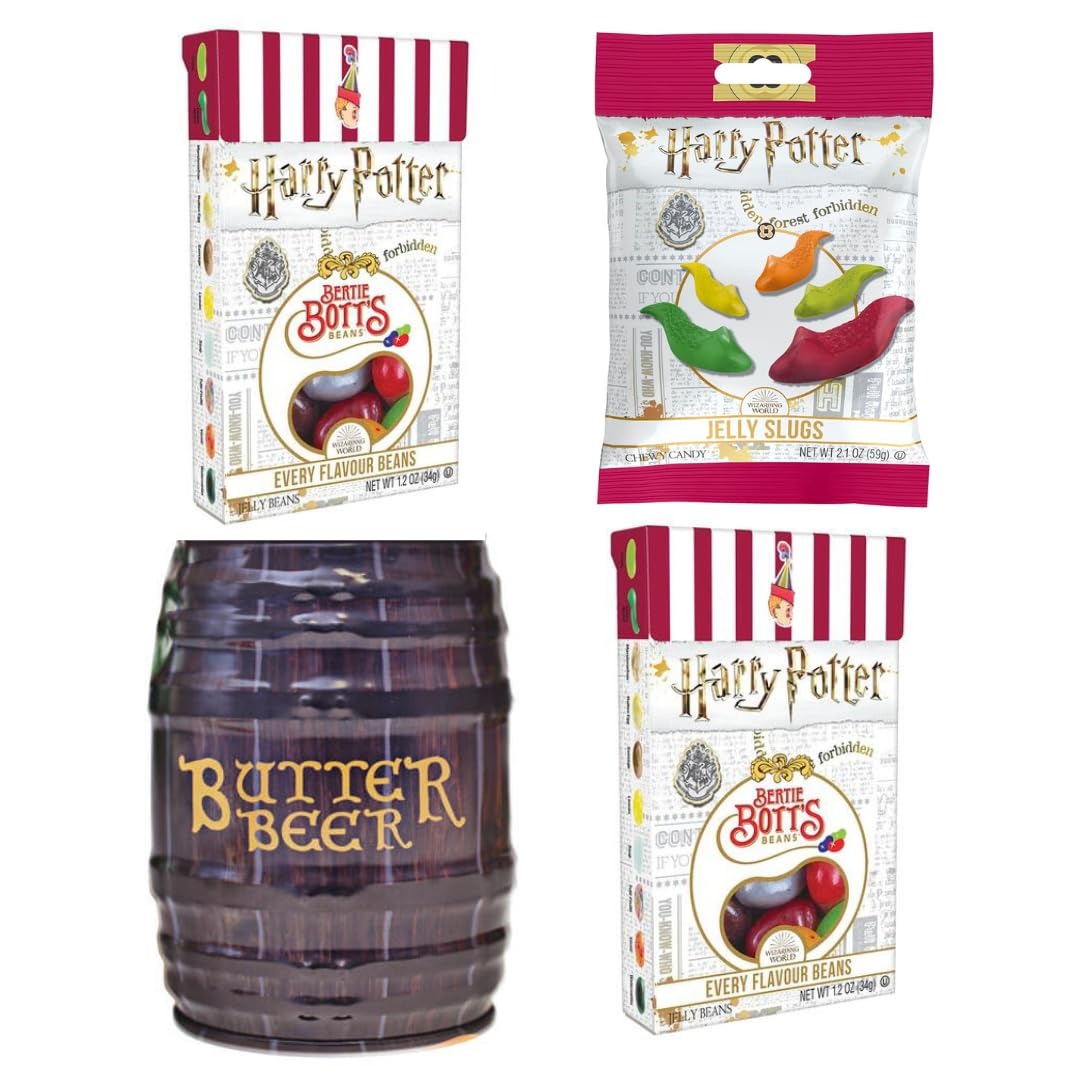
Item Name: Jelly Belly Harry Potter's Favorites, Gift Pack of 4 (Butterbeer Barrel Tin, Bertie Bott's Every Flavor Jelly Beans, & Jelly Slugs Chewy Candy) by Lyza's Sweets & Treats
Product Description: Magical Candy Collection - 4-Pack: Butterbeer Barrel Tins, Bertie Bott's Every Flavor Jelly Beans & Jelly Slugs Chewy Candy Step into a world of sweet enchantment with this whimsical 4-pack candy collection! Perfect for fans of the wizarding world, this set includes a delightful assortment of treats inspired by your favorite magical universe. Butterbeer Barrel Tin: Indulge in the rich, creamy flavor of Butterbeer, served in an adorable, collectible barrel tin. These buttery, sweet candies will transport you straight to the Three Broomsticks in Hogsmeade, where the magic never ends. Bertie Bott's Every Flavor Jelly Beans: Dare to try every flavor in this iconic candy box! From deliciously sweet to downright daring, Bertie Bott’s Every Flavor Jelly Beans offer a fun, adventurous snack experience. Will you find a sweet treat—or something a little more unexpected? Jelly Slugs Chewy Candy: These chewy, fruity slugs are the perfect snack for fans of the magical world. Bursting with vibrant flavors, each jelly slug delivers a chewy, sweet sensation with every bite. Great for sharing with fellow wizards, witches, and Muggles alike. Whether you're looking for the perfect gift or simply want to enjoy a magical snack break, this candy collection is sure to satisfy your sweet tooth and spark a bit of enchantment into your day. The perfect treat for any occasion—whether you’re celebrating a birthday, enjoying a movie marathon, or simply indulging in a little magic!
Value: 6.0
Unit: Ounce

Price: 17